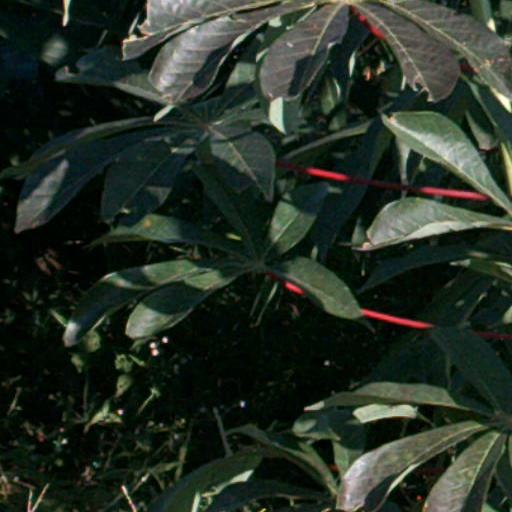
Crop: cassava